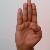
The image shows a hand gesture representing the letter 'B' in Indian Sign Language.